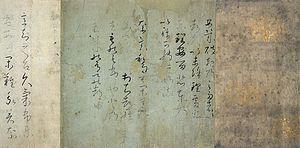
Le terme « Trésor national » est utilisé depuis 1897 pour désigner les biens culturels importants du Japon,